Royal Naval Reserve

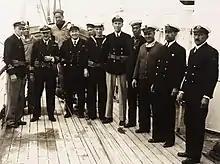
The crew of HMS "Castle Harbour", assigned to the Royal Naval Dockyard in the Imperial fortress colony of Bermuda as the Examination Service vessel (that inspected merchant ships at "Five Fathom Hole", under the guns of St. David's Battery - designated the "Examination Battery", prior to their entering the shipping channel through Bermuda's reef). Crew members shown included a Royal Naval Volunteer Reserve officer at left, a Royal Navy officer, regular and temporary ratings, Merchant Navy and Pilot Service personnel, and even one older Sea Scout.

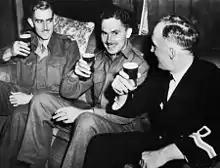
Lieutenant D. M. N. Davidson (right) of the RNVR enjoying beer with members of Z Special Unit in Brisbane after the completion of Operation Jaywick

On commencement of hostilities in the Second World War, the RN once again called upon the experience and professionalism of the RNR to help it to shoulder the initial burden until sufficient manpower could be trained for the RNVR and 'hostilities only' ratings. Again, RNR officers found themselves in command of destroyers, frigates, sloops, landing craft and submarines, or as specialist navigation officers in cruisers and aircraft carriers. In convoy work, the convoy commodore or escort commander was often an RNR officer. As in the First World War, the RNR acquitted itself well, winning four VCs.